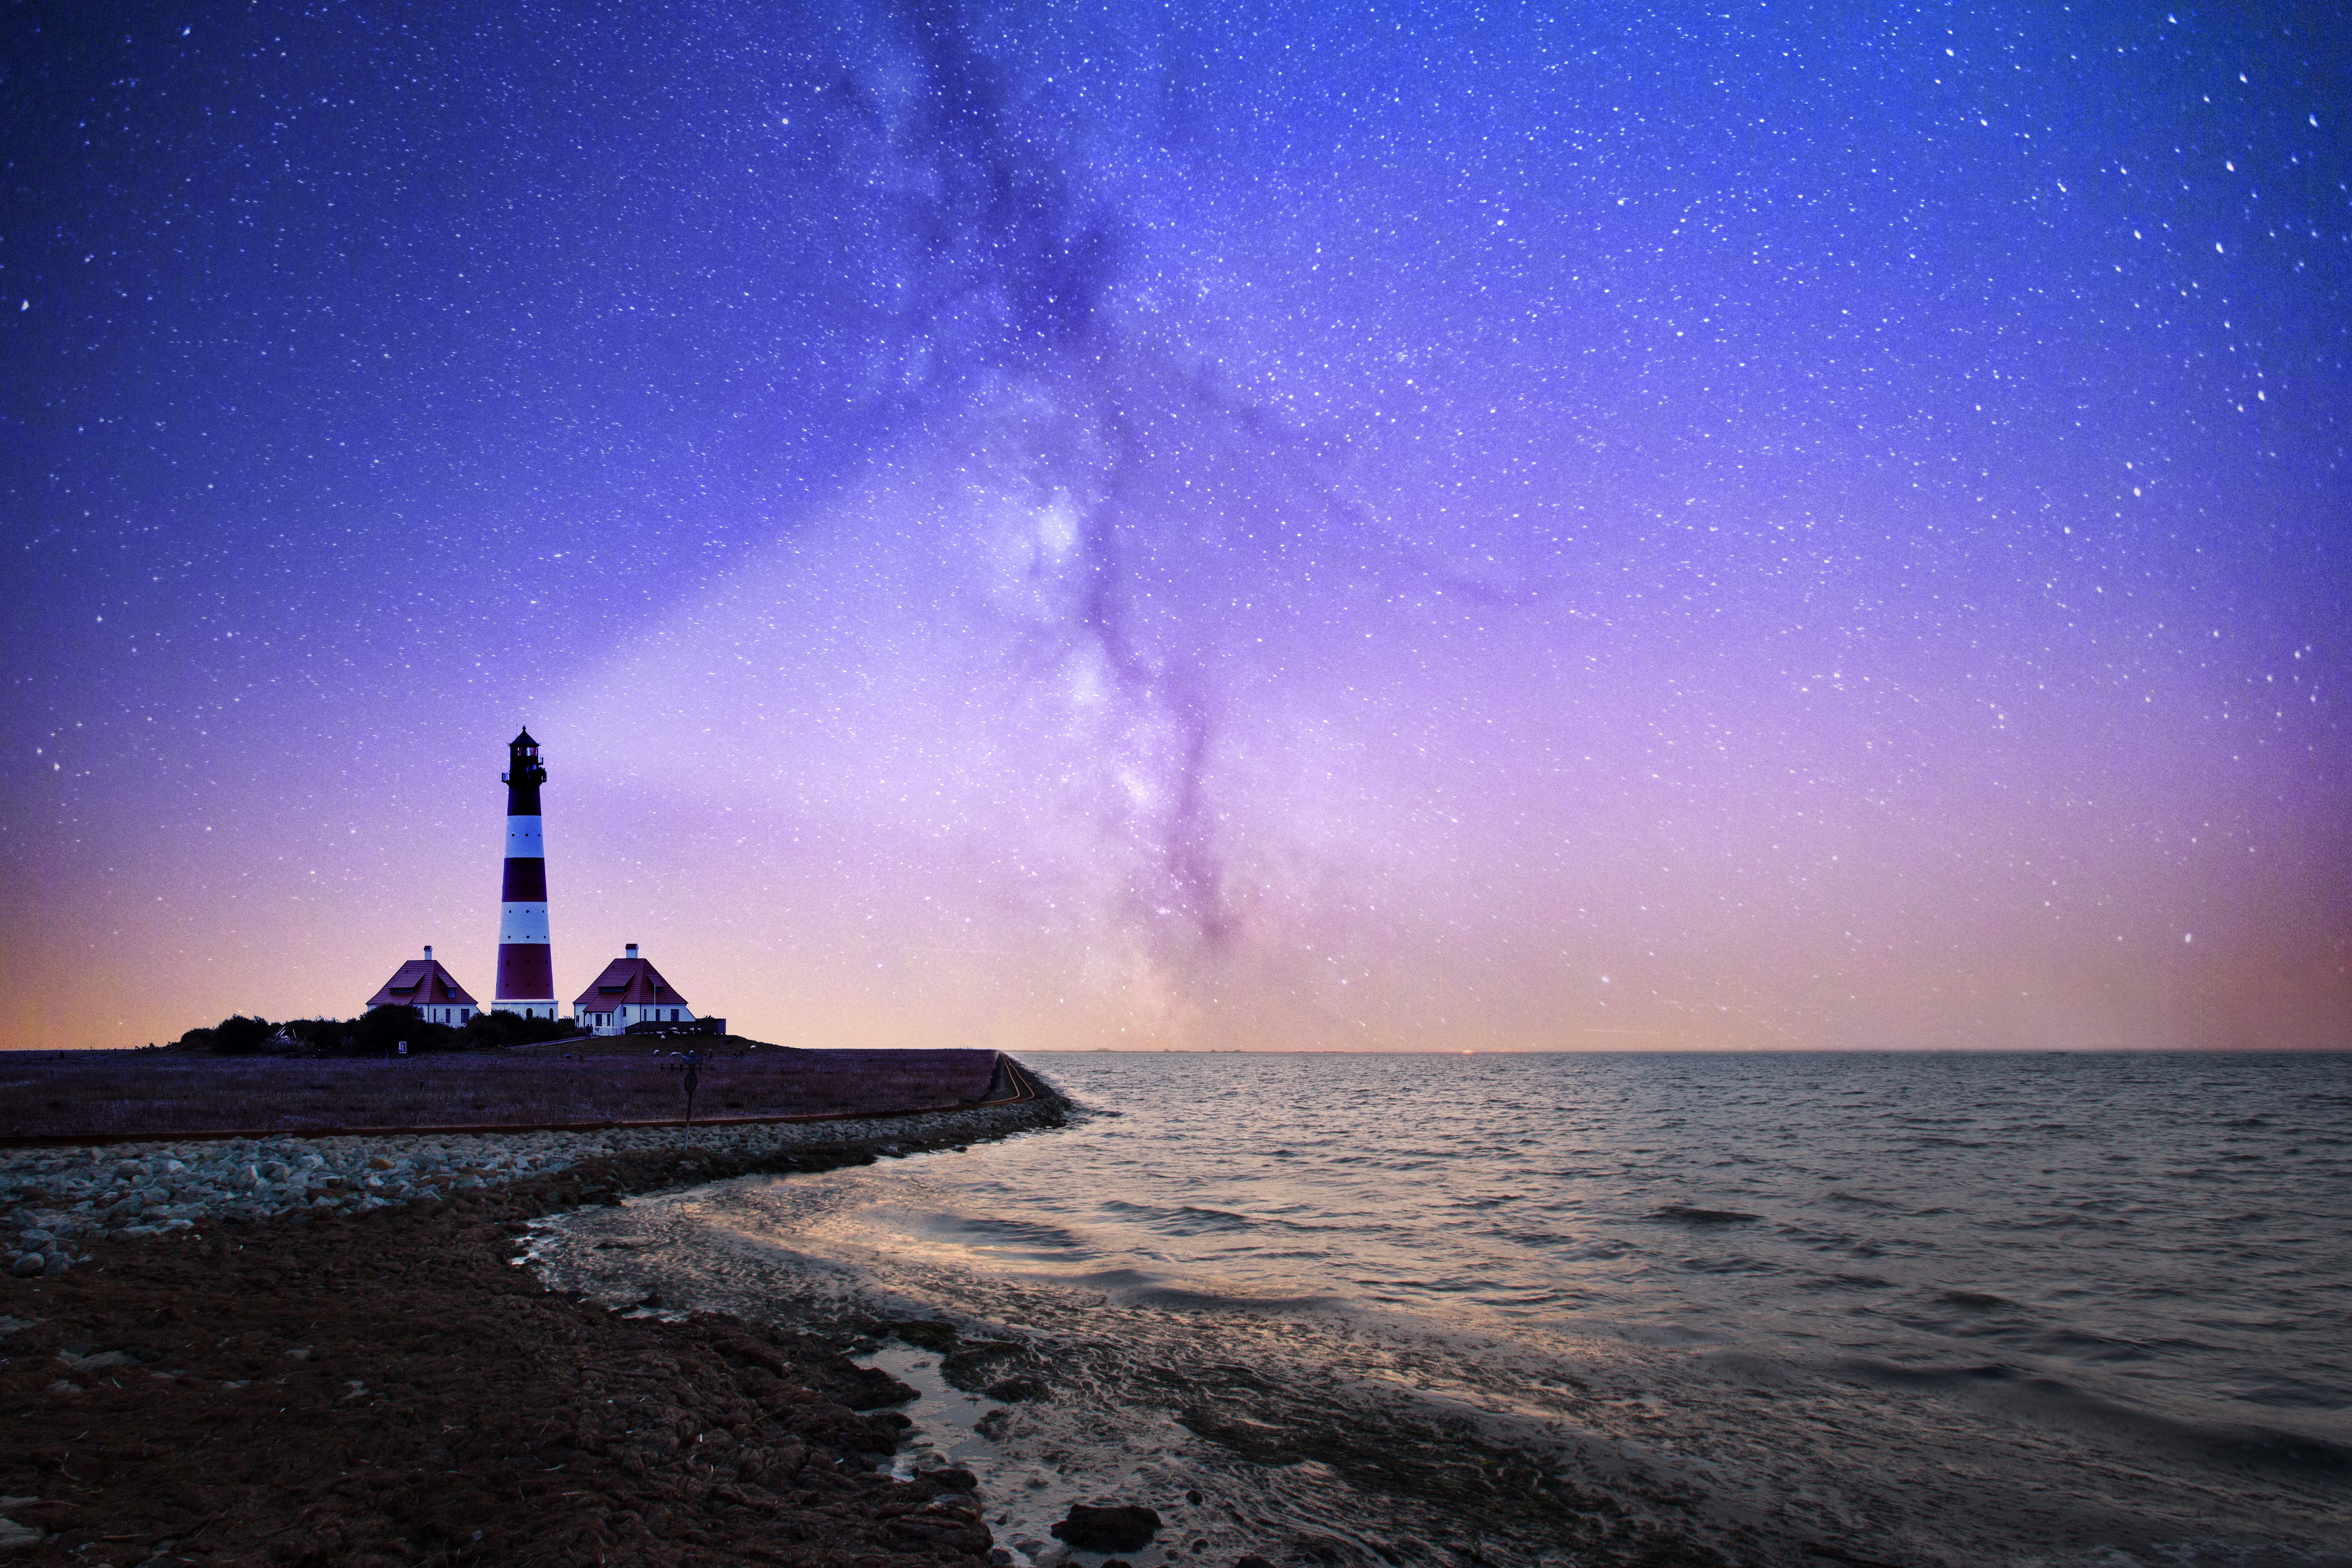
beach, sea, water, rock, ocean, horizon, light, lighthouse, sky, night, wave, dawn, atmosphere, dusk, tower, astronomical object, atmosphere of earth, wind wave